Zayat

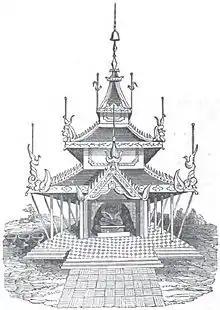
Illustration of a traditional Burmese zayat

A zayat (from ) is a Burmese building found in almost every village. It serves primarily as a shelter for travelers, at the same time, is also an assembly place for religious occasions as well as meeting for the villagers to discuss the needs and plans of the village. Theravada Buddhist monks use zayats as their dwelling place while they are exercising precepts on Uposatha days. Buddhist monasteries may have one or more zayats nearby. Donors mostly build Zayats along main roads aiming to provide the exhausted travelers with water and shelter. Beginning with Adoniram Judson's construction of one in 1818 Christian missionaries have also adopted their use.